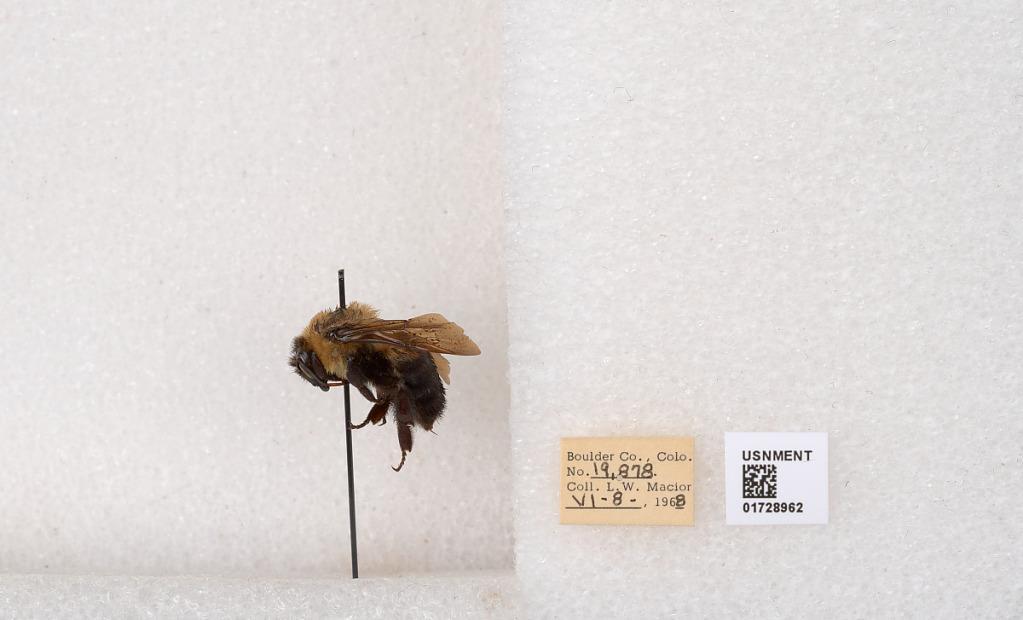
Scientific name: Bombus (Separatobombus) griseocollis (De Geer)
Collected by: L. Macior
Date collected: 1968-6-8
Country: United States
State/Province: Colorado
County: Boulder
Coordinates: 40.0925, -105.358